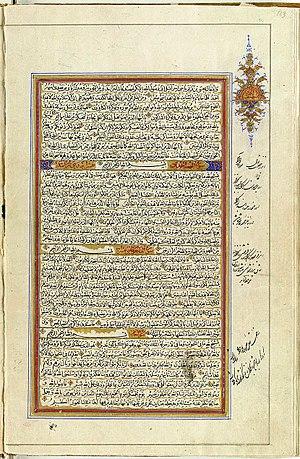
As-Saff est le nom traditionnellement donné à la 61ᵉ sourate du Coran, le livre sacré de l'islam. Elle comporte 14 versets. Rédigée en arabe comme l'ensemble de l'œuvre religieuse, elle fut proclamée, selon la tradition musulmane, durant la période médinoise.
Al-Jumua est le nom traditionnellement donné à la 62ᵉ sourate du Coran, le livre sacré de l'islam. Elle comporte 11 versets. Rédigée en arabe comme l'ensemble de l'œuvre religieuse, elle fut proclamée, selon la tradition musulmane, durant la période médinoise.
Al-Munafiqoon est le nom traditionnellement donné à la 63ᵉ sourate du Coran, le livre sacré de l'islam. Elle comporte 11 versets. Rédigée en arabe comme l'ensemble de l'œuvre religieuse, elle fut proclamée, selon la tradition musulmane, durant la période médinoise.